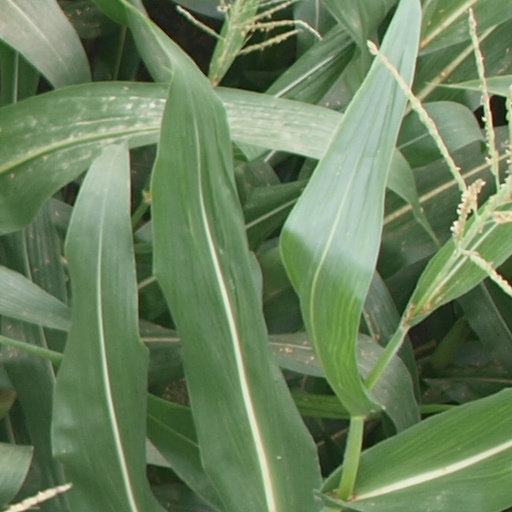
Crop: maize; corn